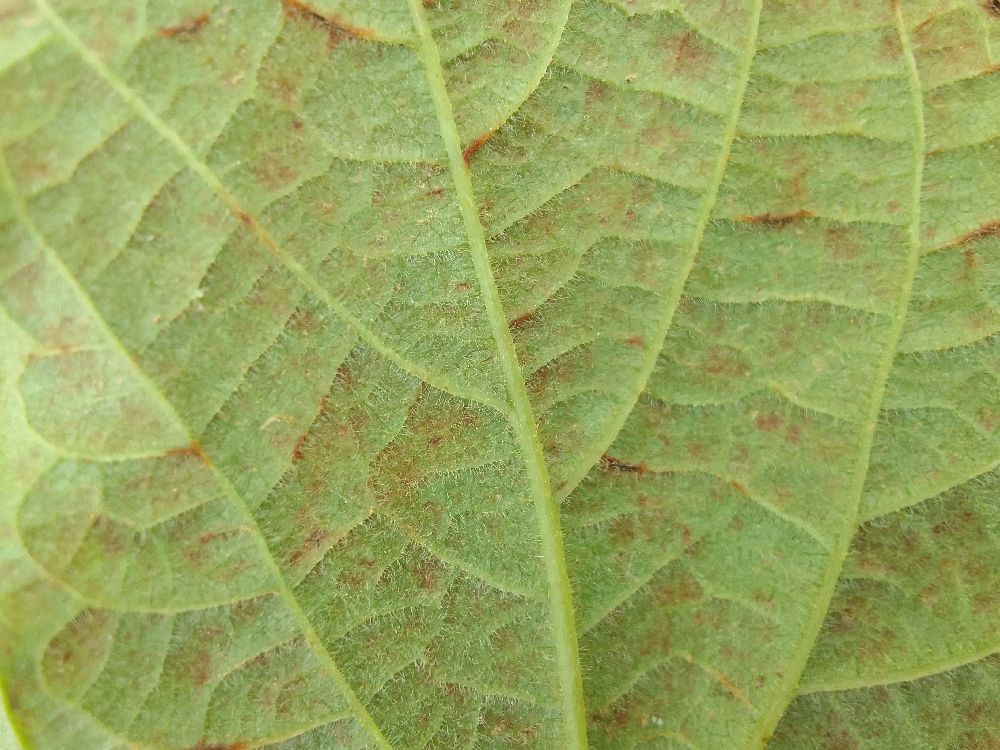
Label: anthracnose